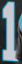
Number: 1